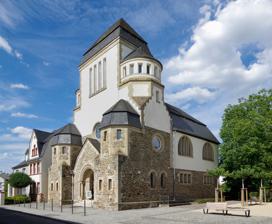
Building: Wittlich Synagogue
Country: Germany
Year built: 1910
Former synagogue in Wittlich, Germany Wittlich Synagogue German : Wittlich Synagoge The former synagogue, now cultural center building, in 2018 Religion Affiliation Judaism (former) Rite Nusach Ashkenaz Ecclesiastical or organisational status Synagogue (1910–1938) ; Cultural center (since 1979) Status Abandoned (as a synagogue) ; Repurposed Location Location 44 Himmeroder Straße, Wittlich , Rhineland-Palatinate Country Germany Location of the former synagogue, now cultural center, in Rhineland-Palatinate Geographic coordinates 49°59′17″N 6°53′08″E / 49.9881°N 6.8856°E / 49.9881; 6.8856 Architecture Architect(s) Johannes Vieknen Type Synagogue architecture Style Art Nouveau Groundbreaking 1909 Completed 1910 Materials Stone The Wittlich Synagogue ( German : Wittlich Synagoge ) is a former Jewish congregation and synagogue , located on Himmeroder Straße 44, in Wittlich , in the state of Rhineland-Palatinate , Germany . Designed by Johannes Vieknen in the Art Nouveau style and completed in 1910, the synagogue was the main place of worship for the city's Ashkenazi Jewish community until 1938. The former synagogue building has been repurposed as a cultural center since 1979. The building functions as a cultural and conference center with a permanent exhibition on Jewish life in Wittlich. History The Jewish community in Wittlich had previously used a smaller synagogue at Himmeroder Straße 8 that fell into disrepair. Subsequently, the current synagogue was erected on the same street according to the designs of architect Johannes Vieknen. The synagogue was consecrated in November 1910 by chief rabbi Jakob Baßfreund of Trier . Under Nazi rule During Kristallnacht in November 1938, the interior of the synagogue was destroyed by the Sturmabteilung and others. The city of Wittlich bought the building the following year and used it as a prisoner of war camp throughout World War II . Around 250 Jews were forced out of Wittlich, with the last deportation taking place in 1942. Ultimately, a third of the Jewish community of Wittlich was murdered in Nazi concentration camps . None of the survivors returned to Wittlich after the war, rendering the synagogue without a congregation. Architecture The exterior of the synagogue remains largely unchanged from 1910. The interior comprised a prayer hall for men, a slim torah ark facing toward the east, and galleries for women on three sides. Typically for the period, the decor combined elements of German art nouveau with touches of neo-romanticism , as with the painted ornamentation surrounding the ark and the sanctuary lamp . This ornamentation was later restored from surviving drawings and the faded remains. The former torah ark was resurrected as a memorial in front of the building. Memorial A commemorative plaque in the former torah ark contains inscriptions in Hebrew: Remember, God, the souls of the righteous among the community of Wittlich, who sacrificed their lives for the holiness of God and German: The Wittlich Synagogue, erected in 1910, was the spiritual center of a thriving Jewish community. To the victims of Nazi persecution in Wittlich between 1933 and 1945, a memorial. To the living, a reminder. See also Germany portal Judaism portal History of the Jews in Germany List of synagogues in Germany (in German) References